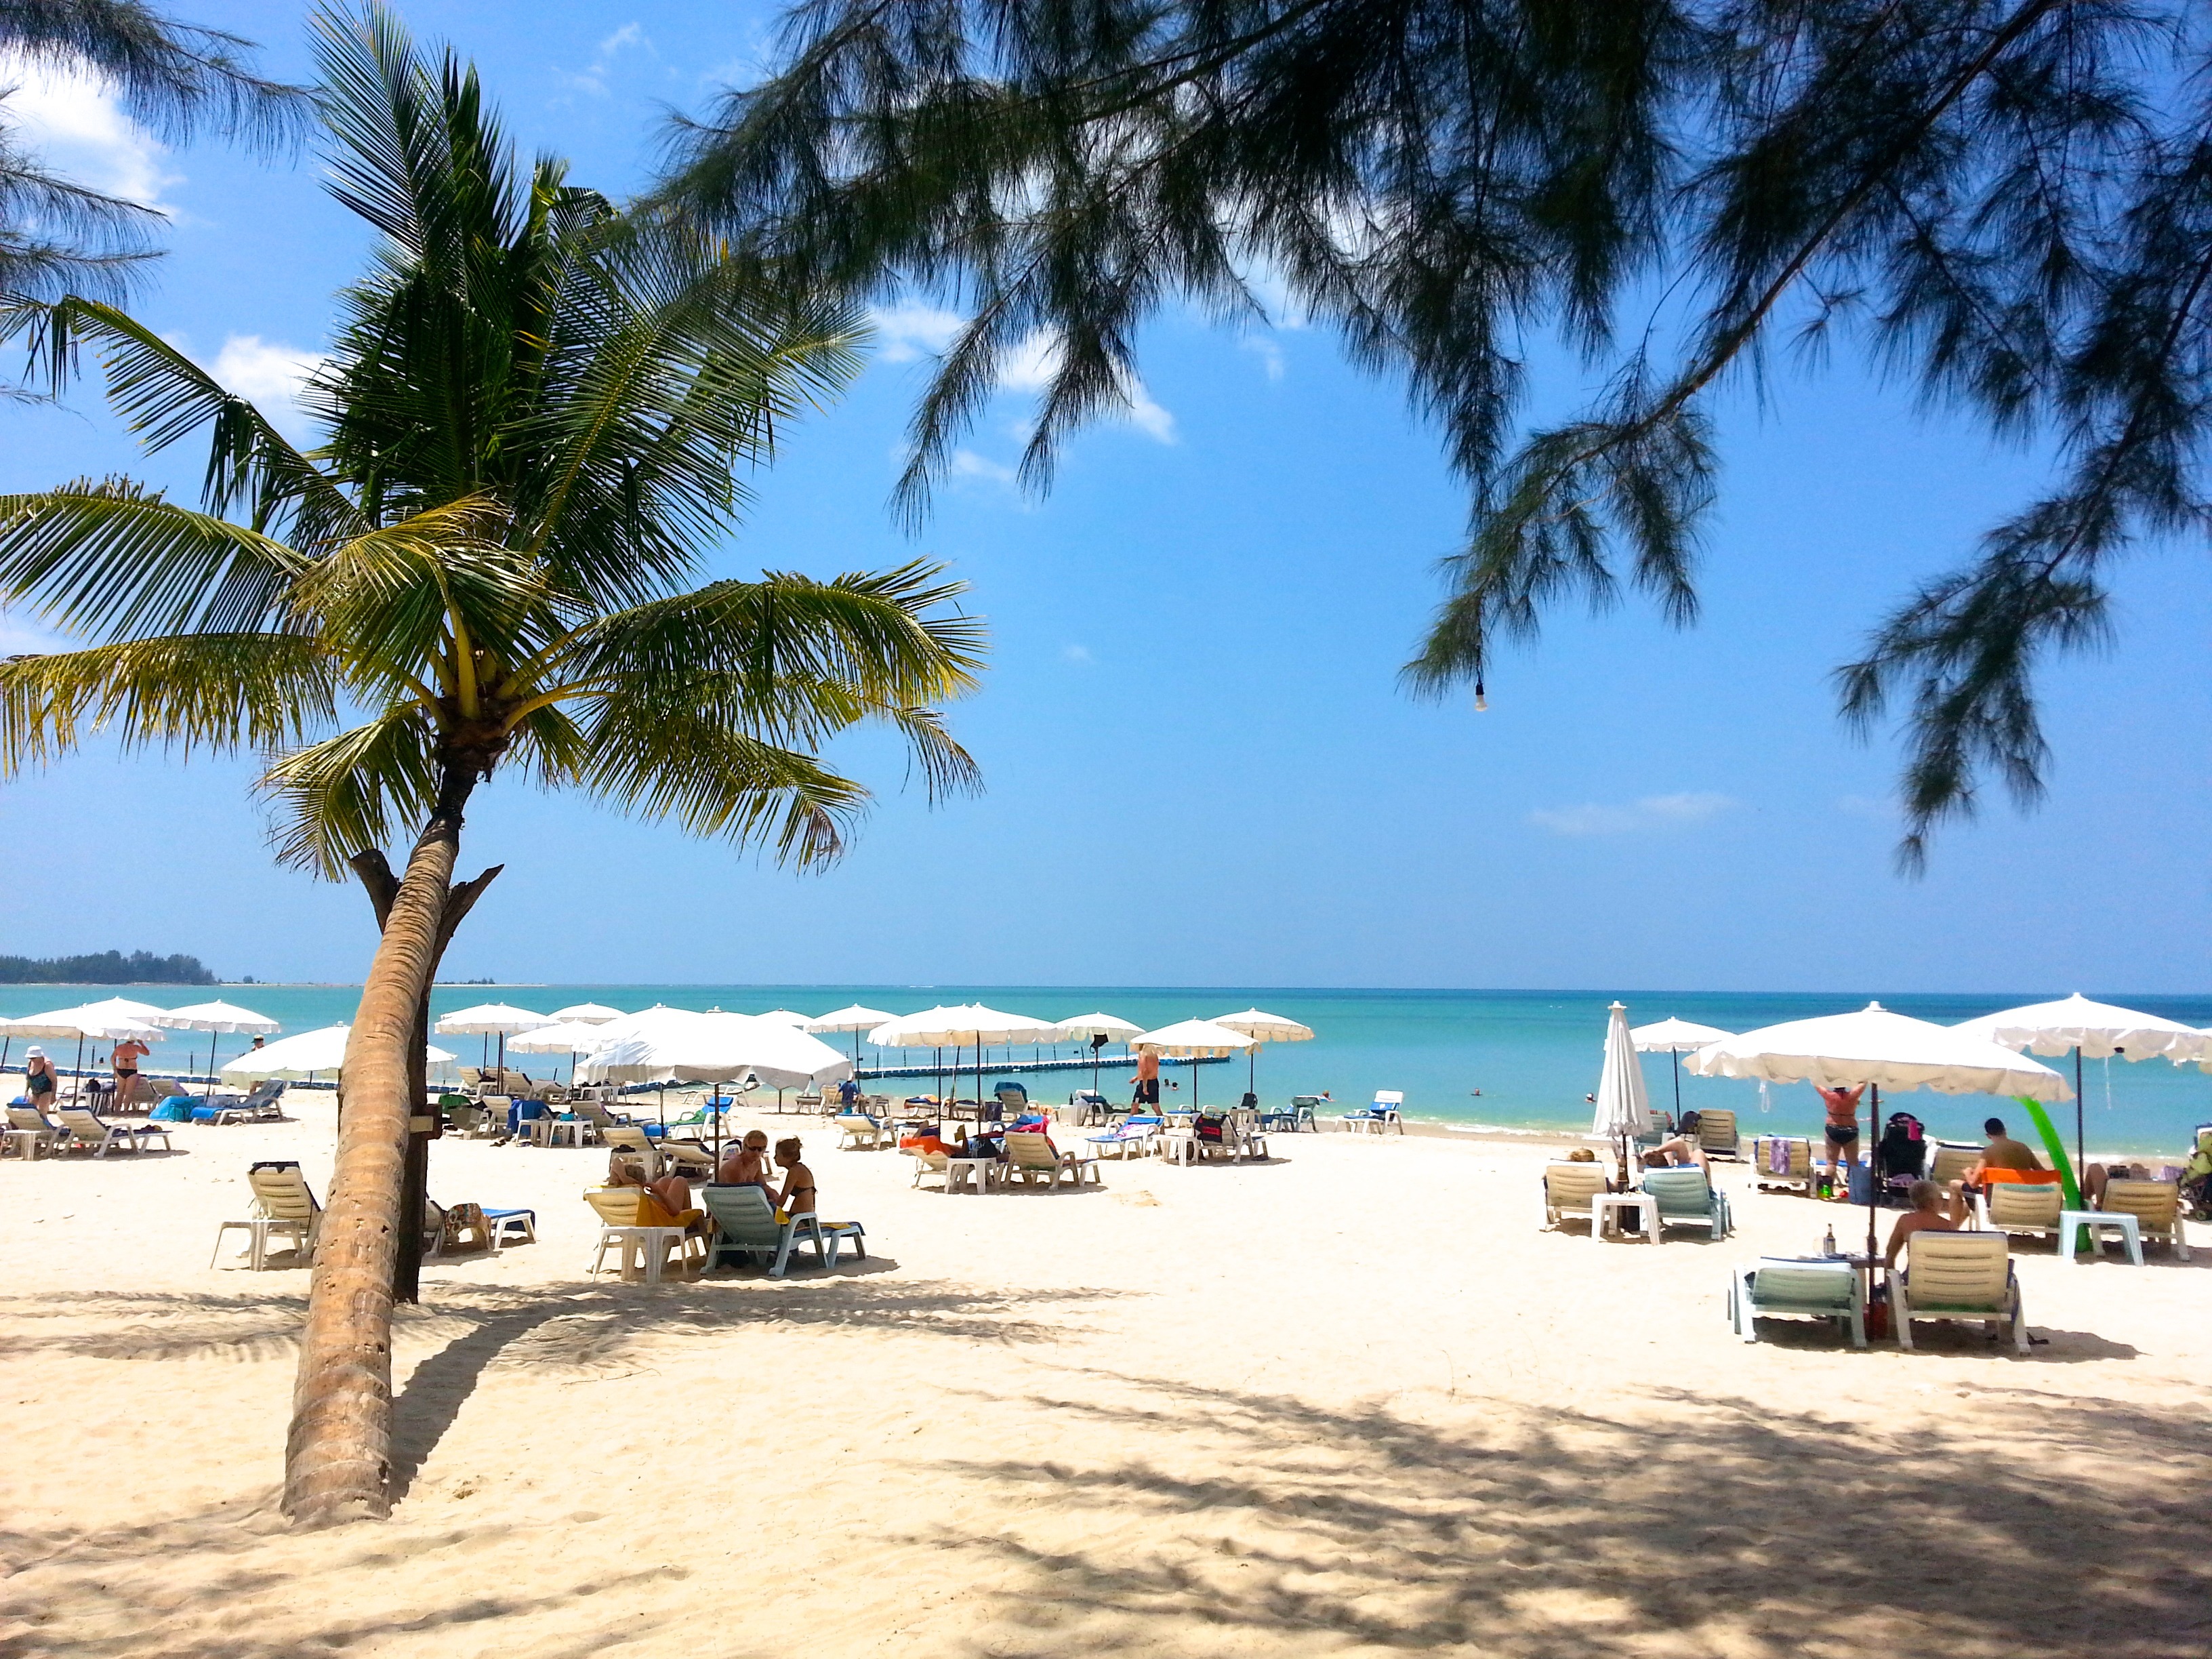
beach, sea, coast, nature, summer, vacation, travel, holiday, bay, thailand, body of water, white sand, resort, caribbean, phuket, vocation, khao lak